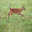
Label: deer